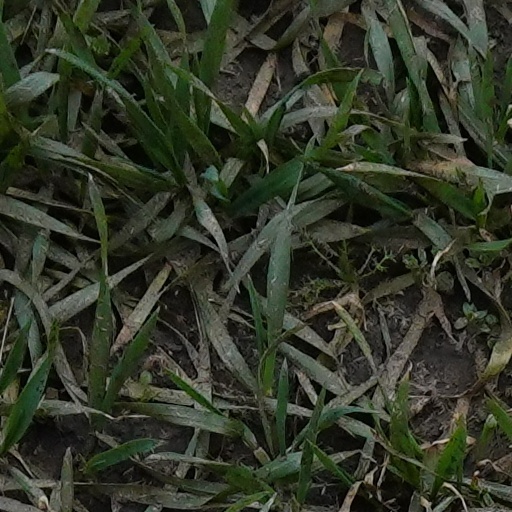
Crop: wheat